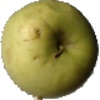
Label: Apple Golden 3